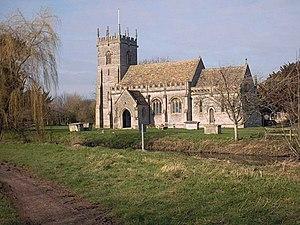
Lydford-on-Fosse est un village et une paroisse civile du Somerset, en Angleterre. Il est situé dans le district de Mendip, à une dizaine de kilomètres au sud-est de la ville de Glastonbury. Au moment du recensement de 2001, il comptait 461 habitants.